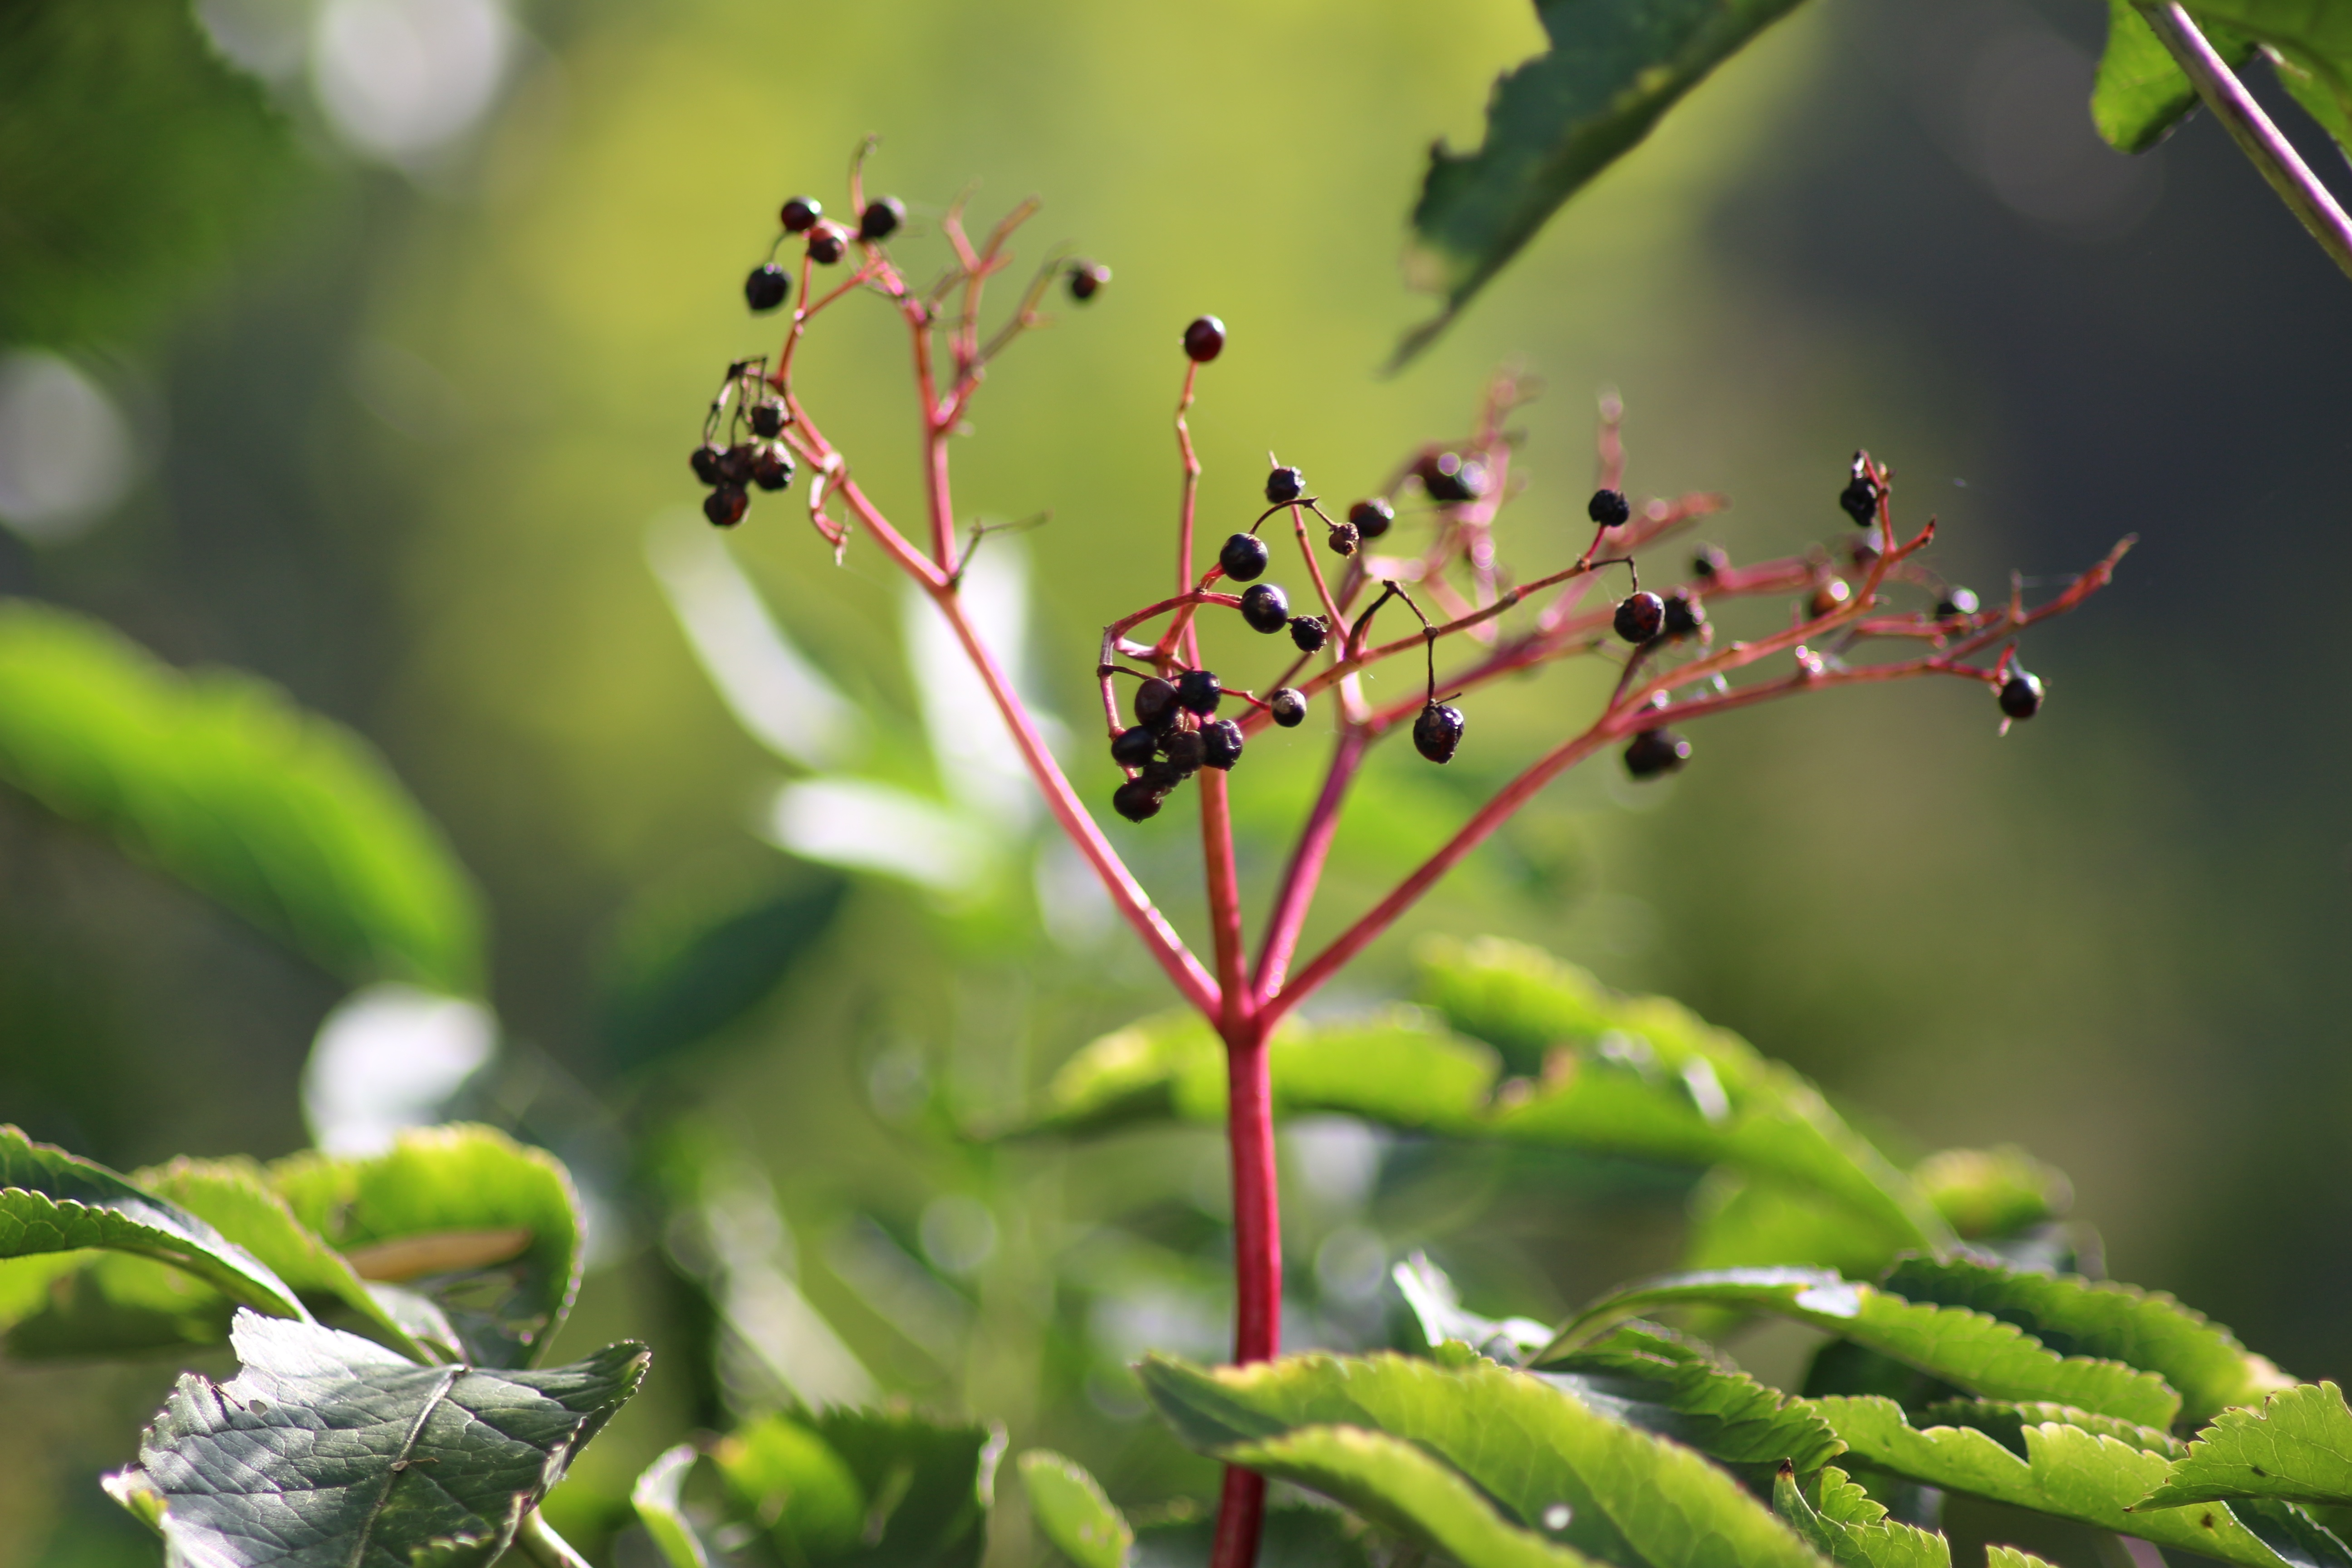
tree, nature, branch, blossom, plant, photography, leaf, flower, green, produce, autumn, botany, flora, fauna, wildflower, close up, elder, shrub, fruits, macro photography, autumn decoration, flowering plant, plant stem, land plant